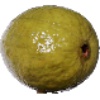
Label: guava